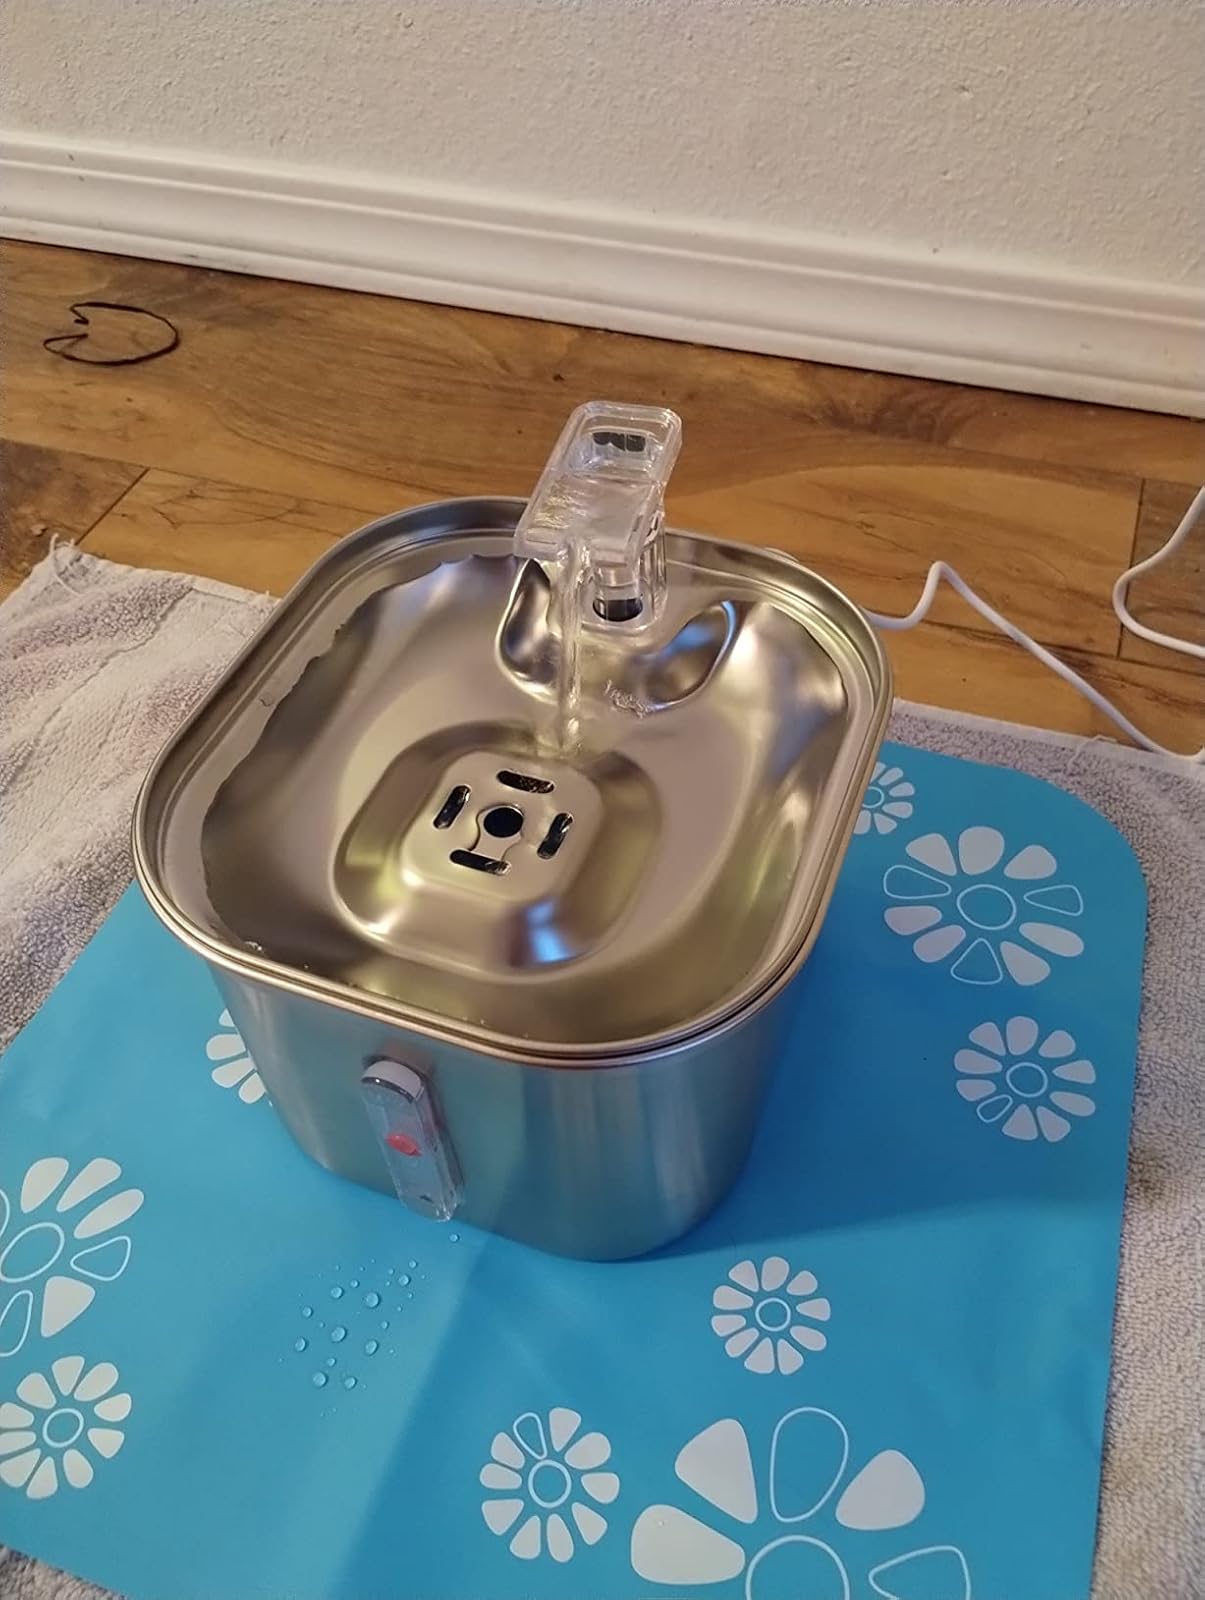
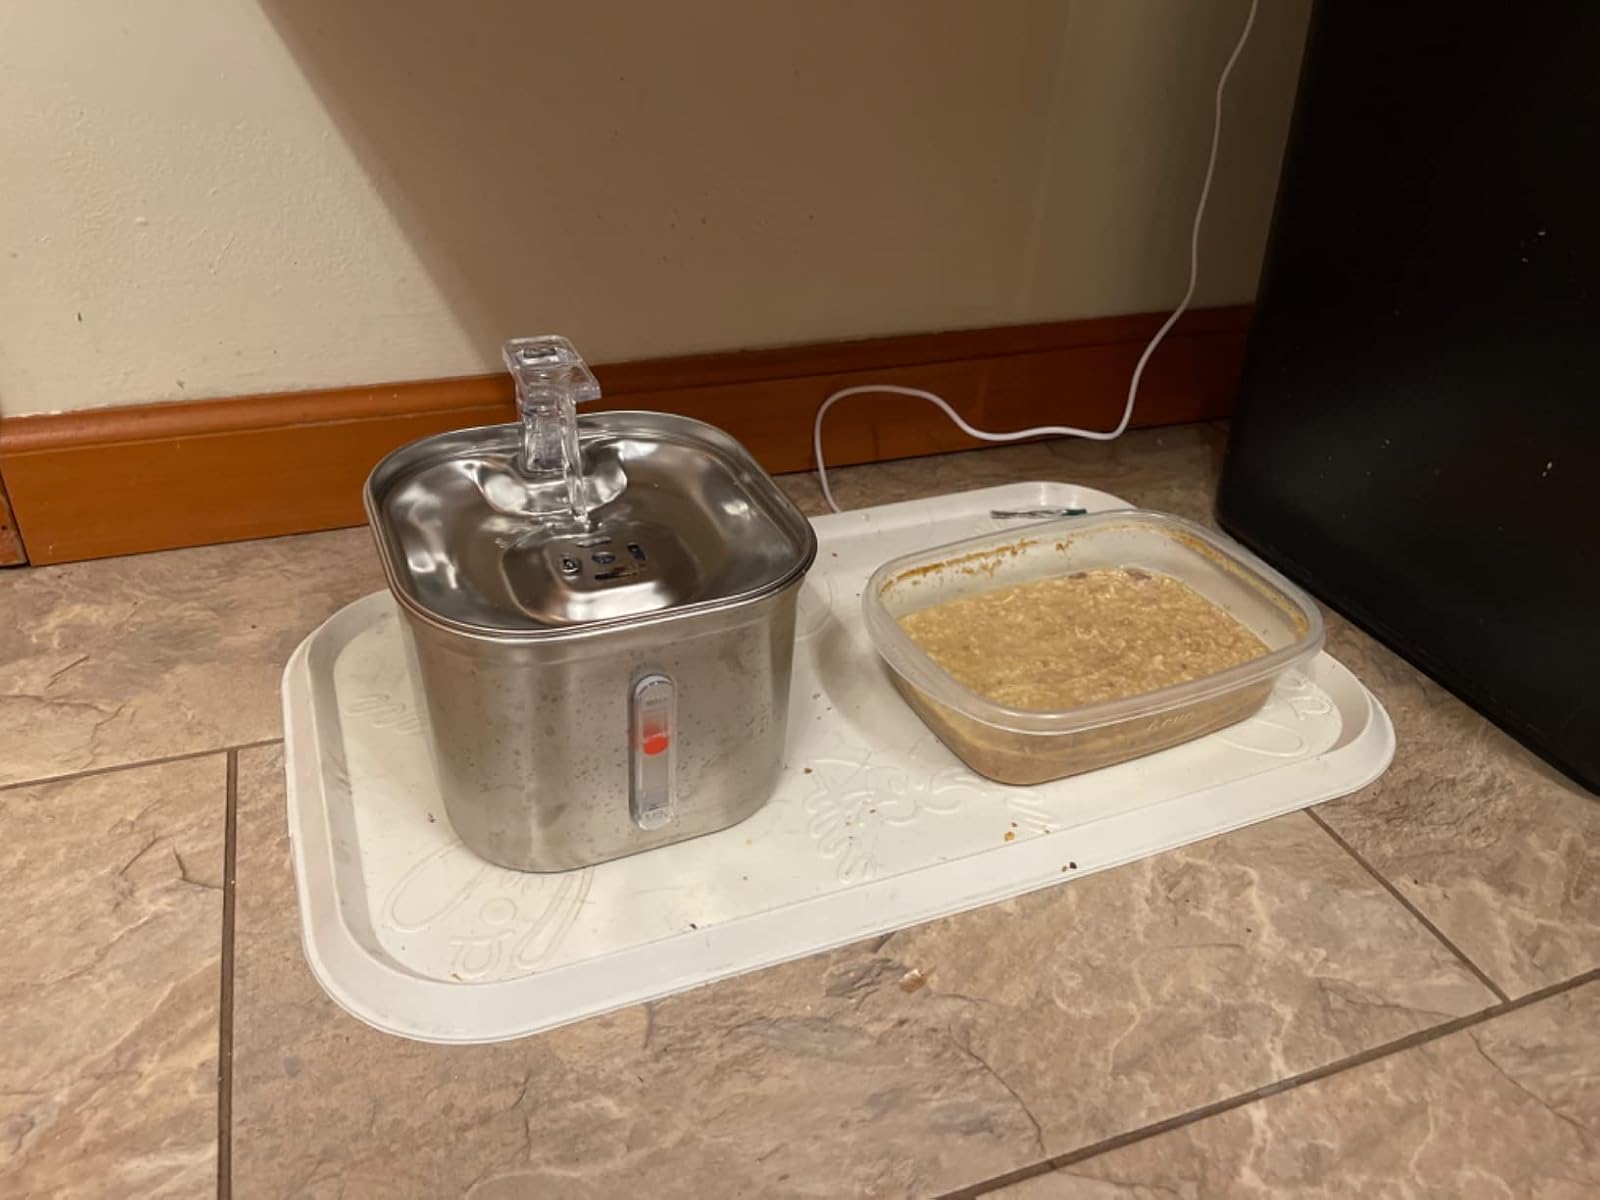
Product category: items_bowl
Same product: yes